Takako Station

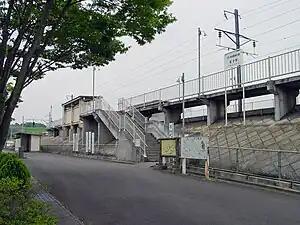
Takako Station, July 2003

is a railway station on the AbukumaExpress in the city of Date, Fukushima Japan.